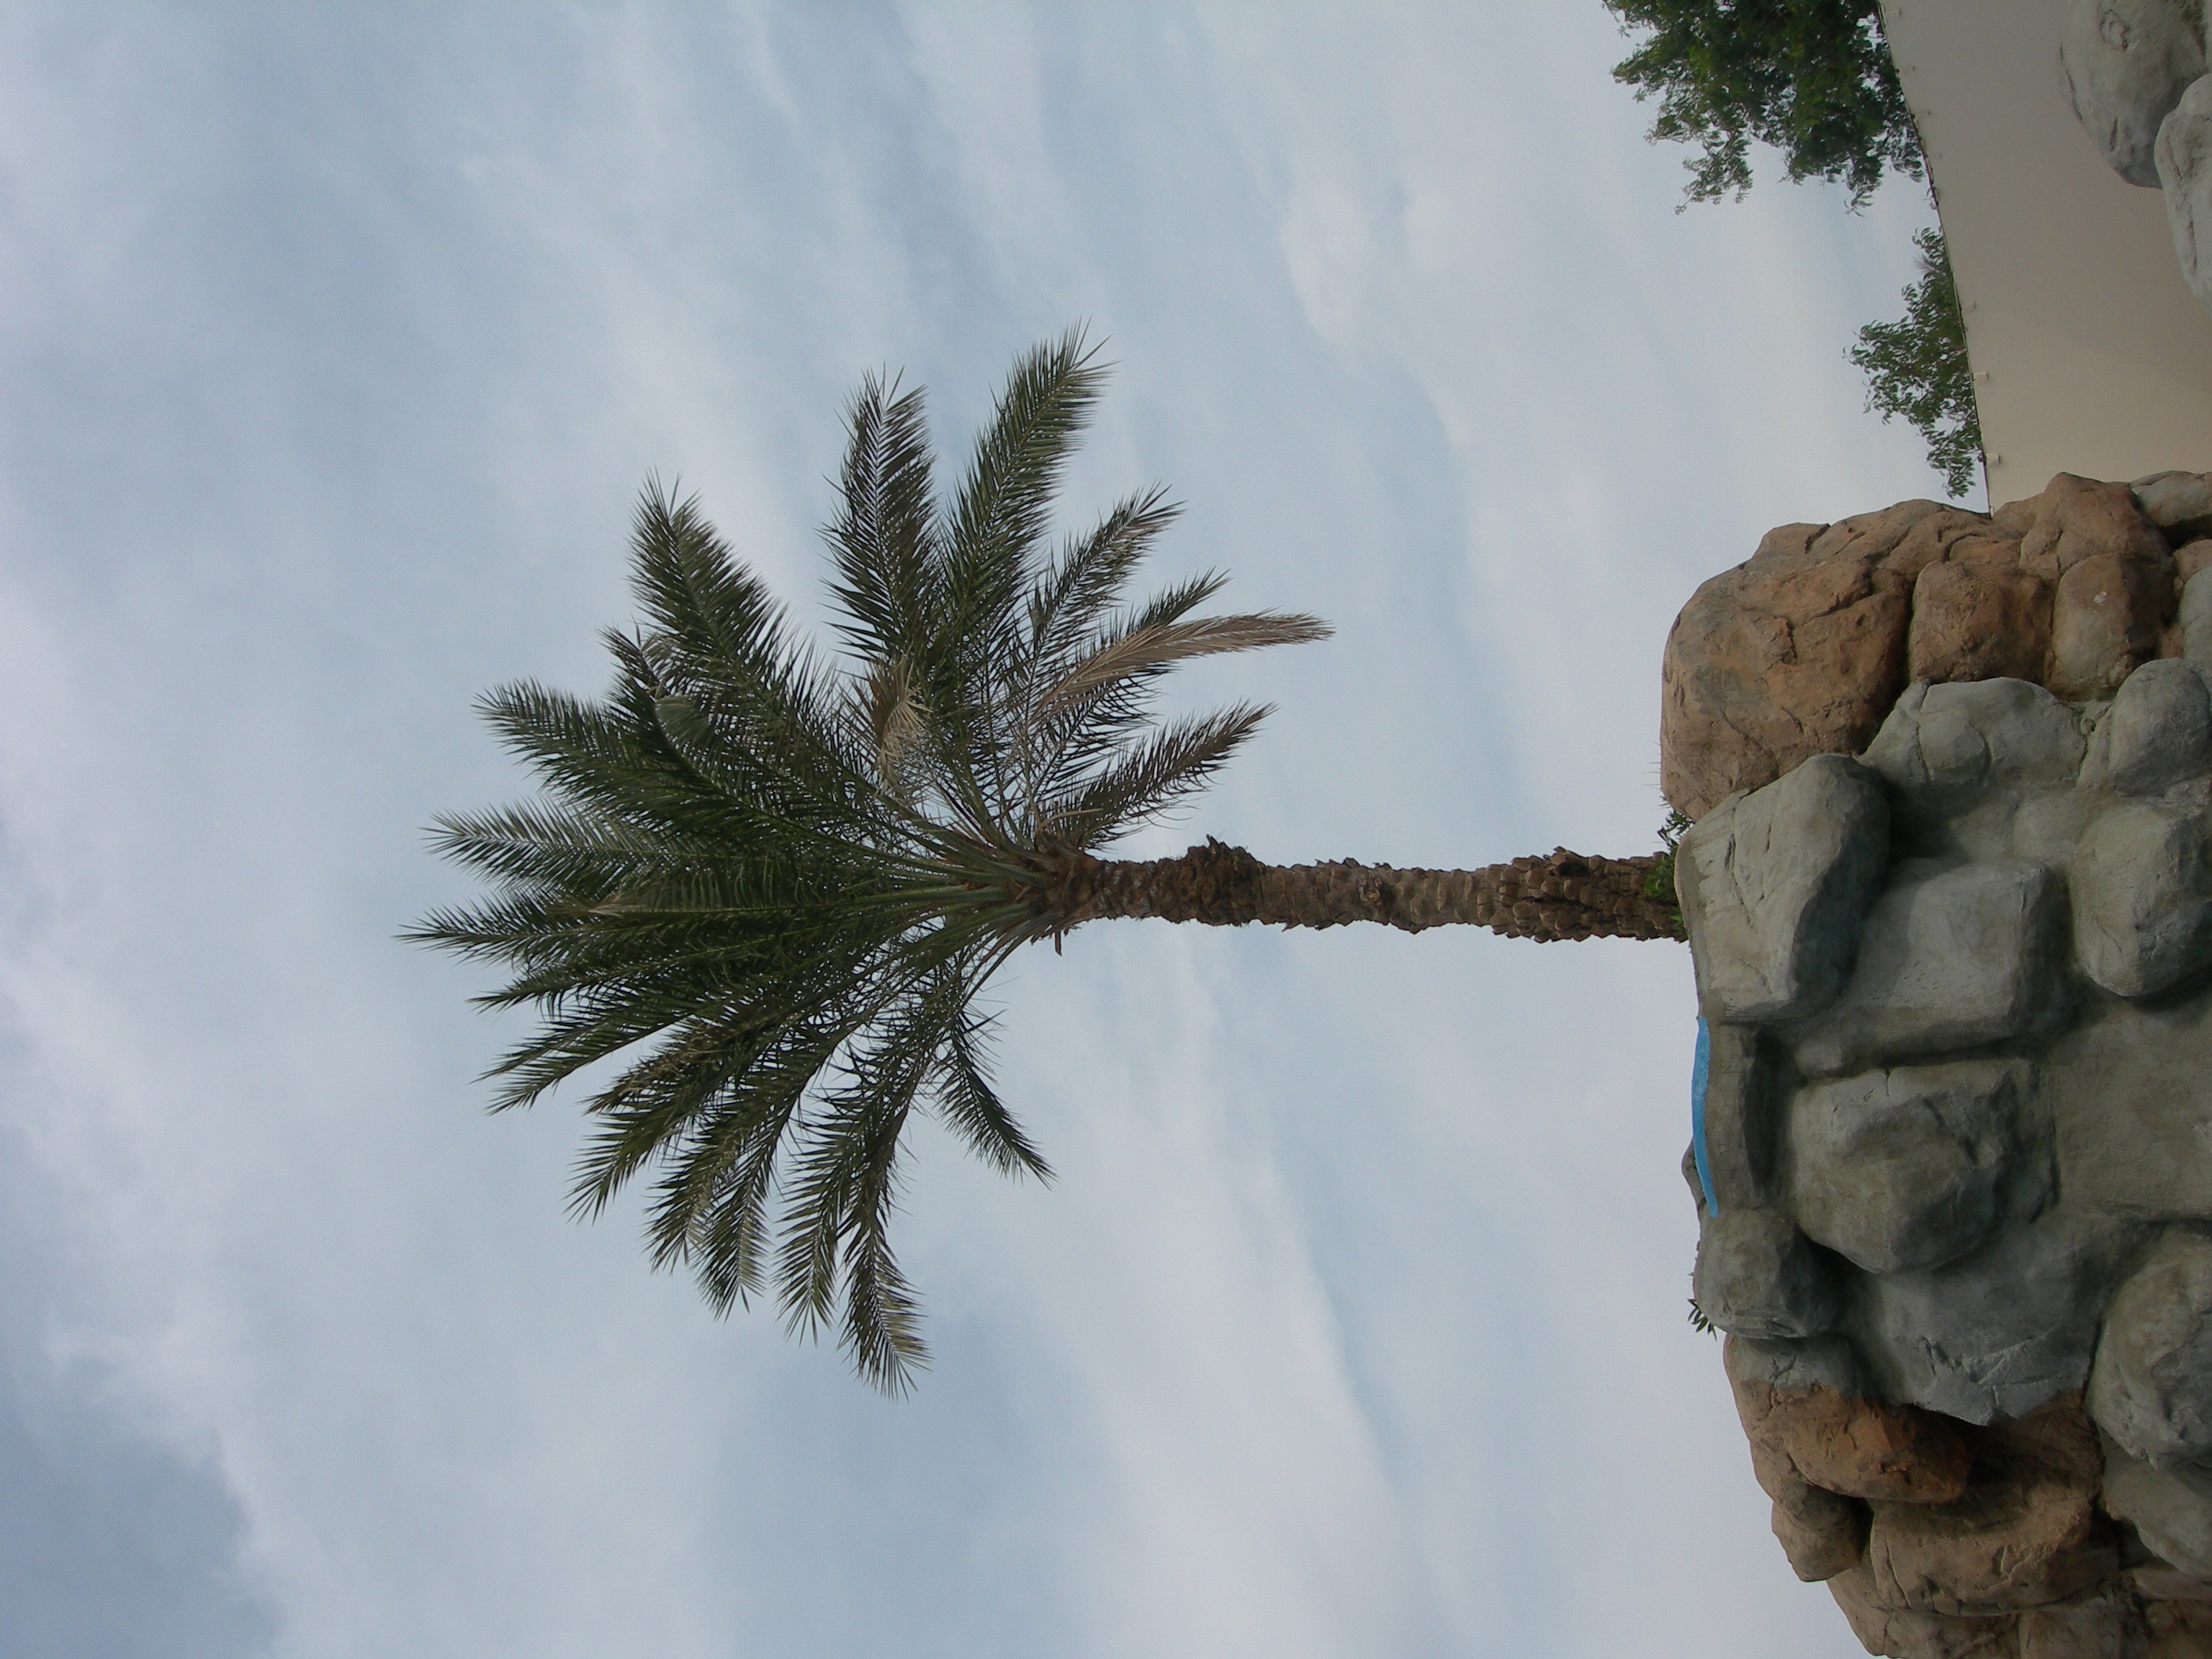
tree, nature, rock, branch, snow, winter, plant, sky, leaf, travel, nikon, egypt, spruce, woody plant, land plant, arecales, palm family